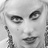
Emotion: neutral